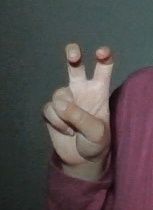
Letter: toot